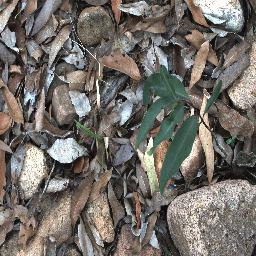
Label: rubber_vine